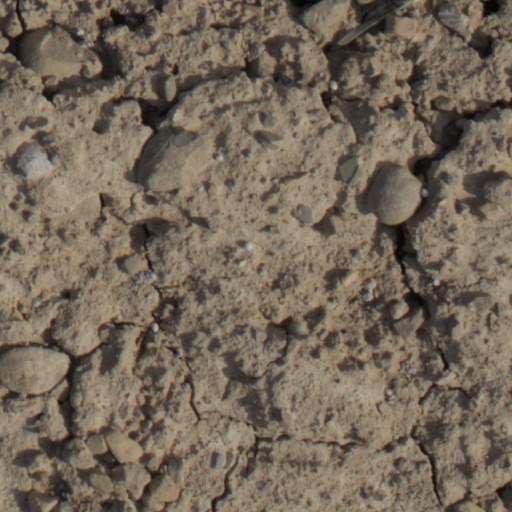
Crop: wheat